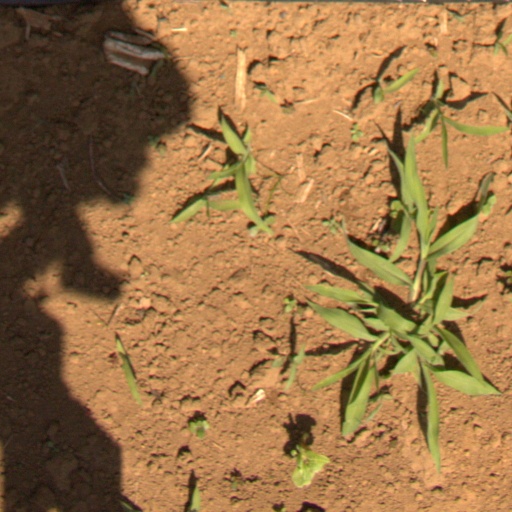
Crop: Jerusalem artichoke